Bumblefoot (infection)

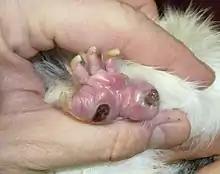
Bumblefoot in a guinea pig

Bumblefoot (ulcerative pododermatitis) is a common bacterial infection and inflammatory reaction that occurs on the feet of birds, rodents, and rabbits. It is caused by bacteria, namely species of "Staphylococcus", "Pseudomonas", and "Escherichia", with "S. aureus" being the most common cause of the infection. The aforementioned opportunistic bacteria occur naturally in the animal's environment, and infection occurs when one or a combination of these enters the body through a scrape or cut in the skin.